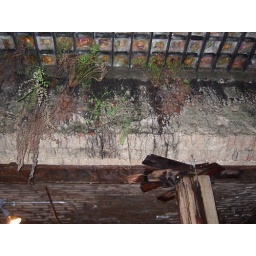
Some plants growing from the wall, fed by the water dripping from the skylight and the light let through by it.